Battle of Tannenberg Line

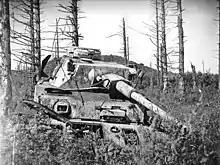
1949 photo showing the extent of damage to the once forested approach to the hills of Sinimäed. Disabled Panzer IV in the foreground.

By 2 August, the 2nd Shock Army had re-deployed and assaulted, using the same tactics as previously. The men of Nederland who survived the artillery bombardment, retreated down the slopes of Grenadier Hill pursued by the Soviet units. In Steiner's memoirs, the intensity of the fire and the nature of the battles reminded him of the Battle of Verdun. When the artillery barrage ended, the freshly drafted II.Battalion, "Waffen-Grenadier-Regiment der SS 46" (2nd Estonian) returned fire after inflicting severe casualties on the assaulting Soviets and counterattacked, reclaiming Grenadier Hill. Soviet tanks broke through in the southeastern section of the front.